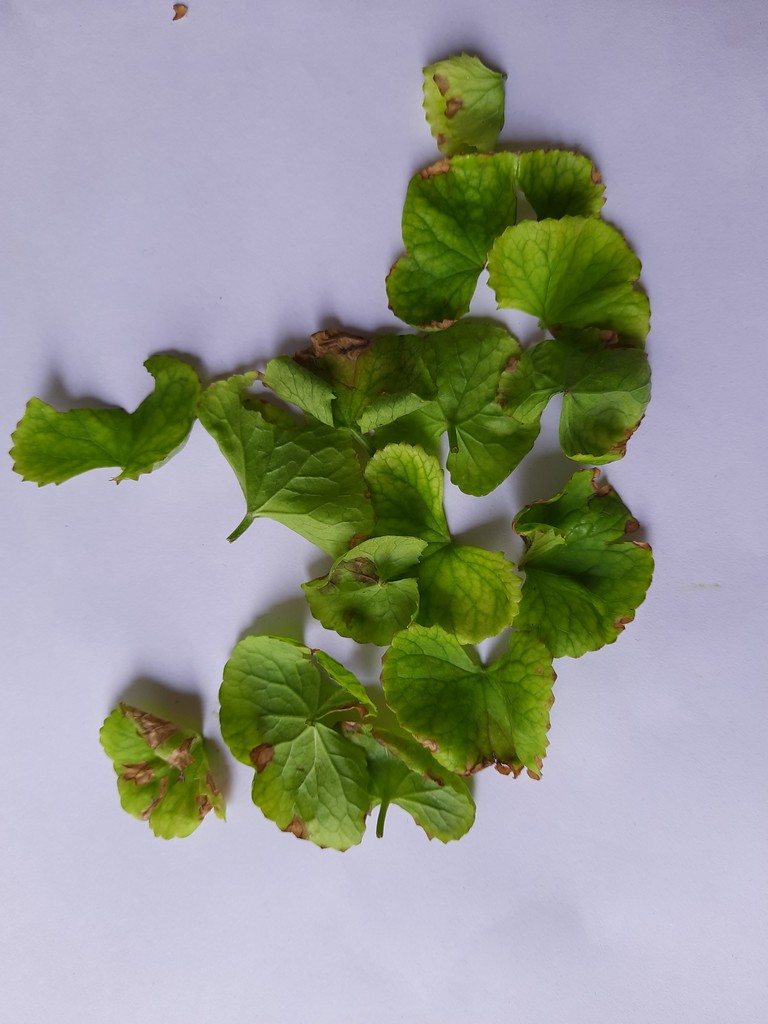
Label: Unhealthy